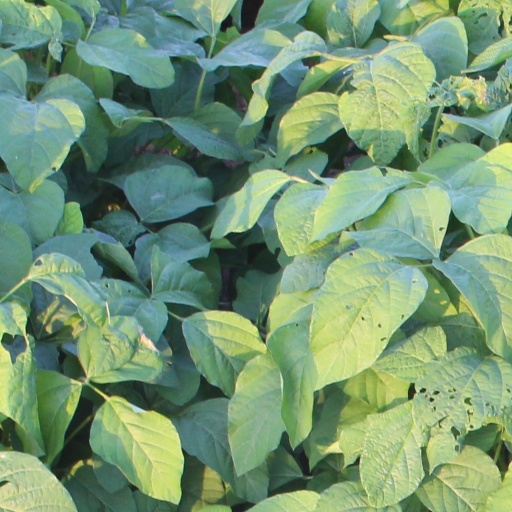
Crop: soybean